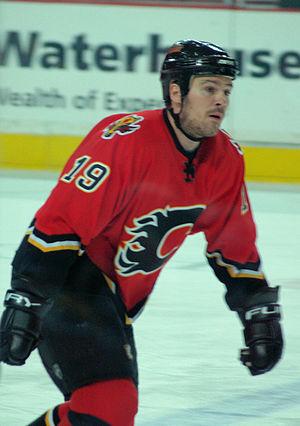
Wayne Primeau est un joueur canadien de hockey sur glace. Il est le jeune frère de Keith Primeau.